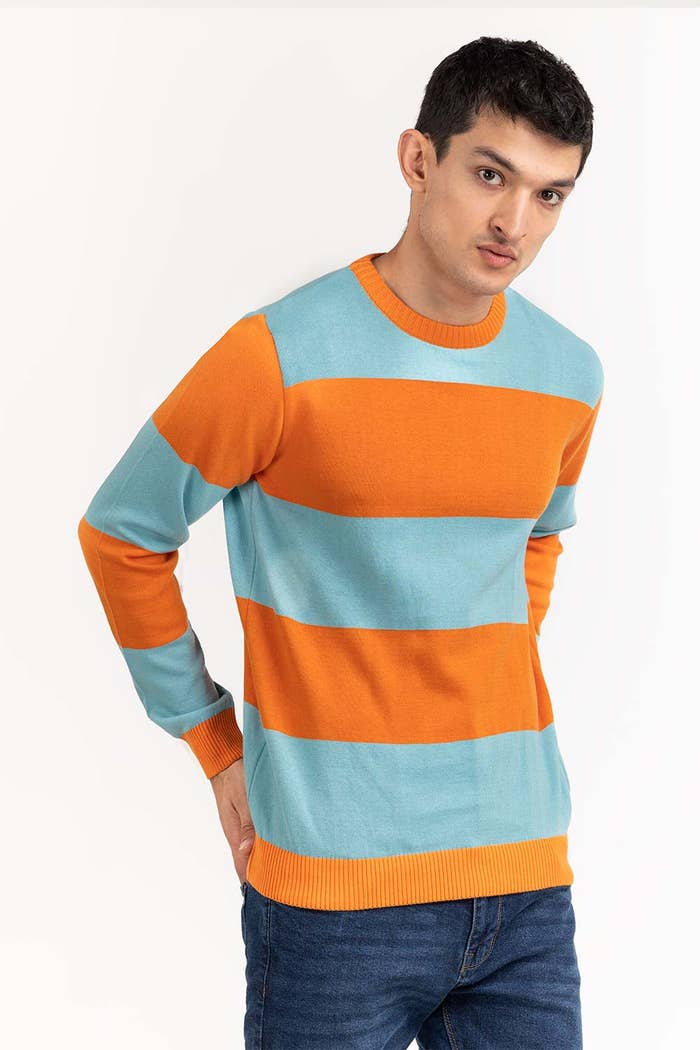
orange multi stripe sweater